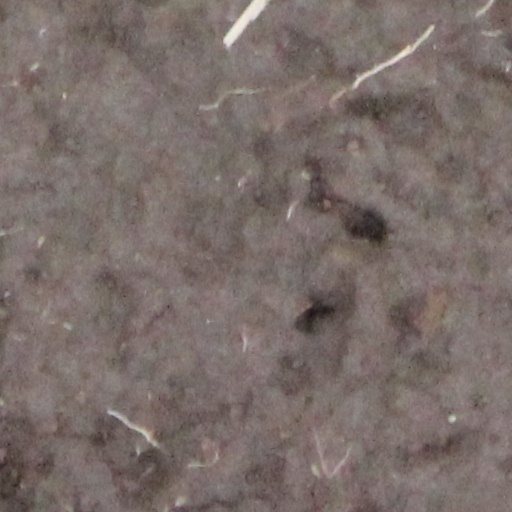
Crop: wheat